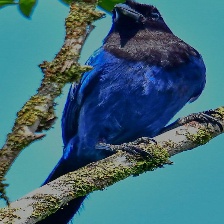
Species: AZURE JAY
Scientific name: CYANOCORAX CAERULEUS
ImageNet parent category: jay